Longmen (mythology)

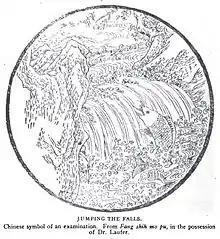
"Jumping the falls" print, folio from the "Fang shi mo pu". It is a Chinese symbol of an examination.

In Chinese mythology, Longmen ( "Dragon Gate") is located at the top of a waterfall cascading from a legendary mountain. The legend states that while many carp swim upstream against the river's strong current, few are capable or brave enough for the final leap over the waterfall. If a carp successfully makes the jump, it is transformed into a powerful dragon. The legend is so famous that throughout China, a common saying is that "a student facing his examinations is like a carp attempting to leap the Dragon Gate."